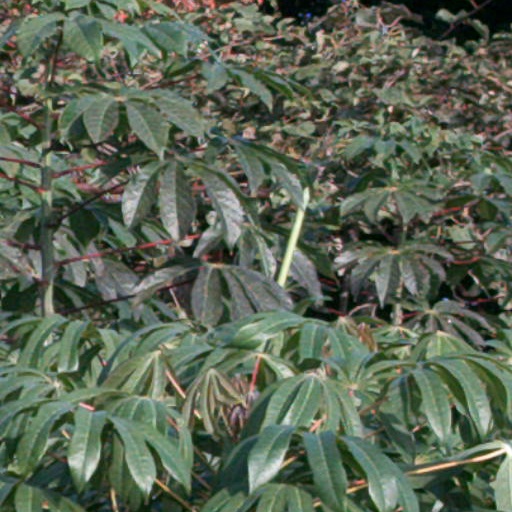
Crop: cassava